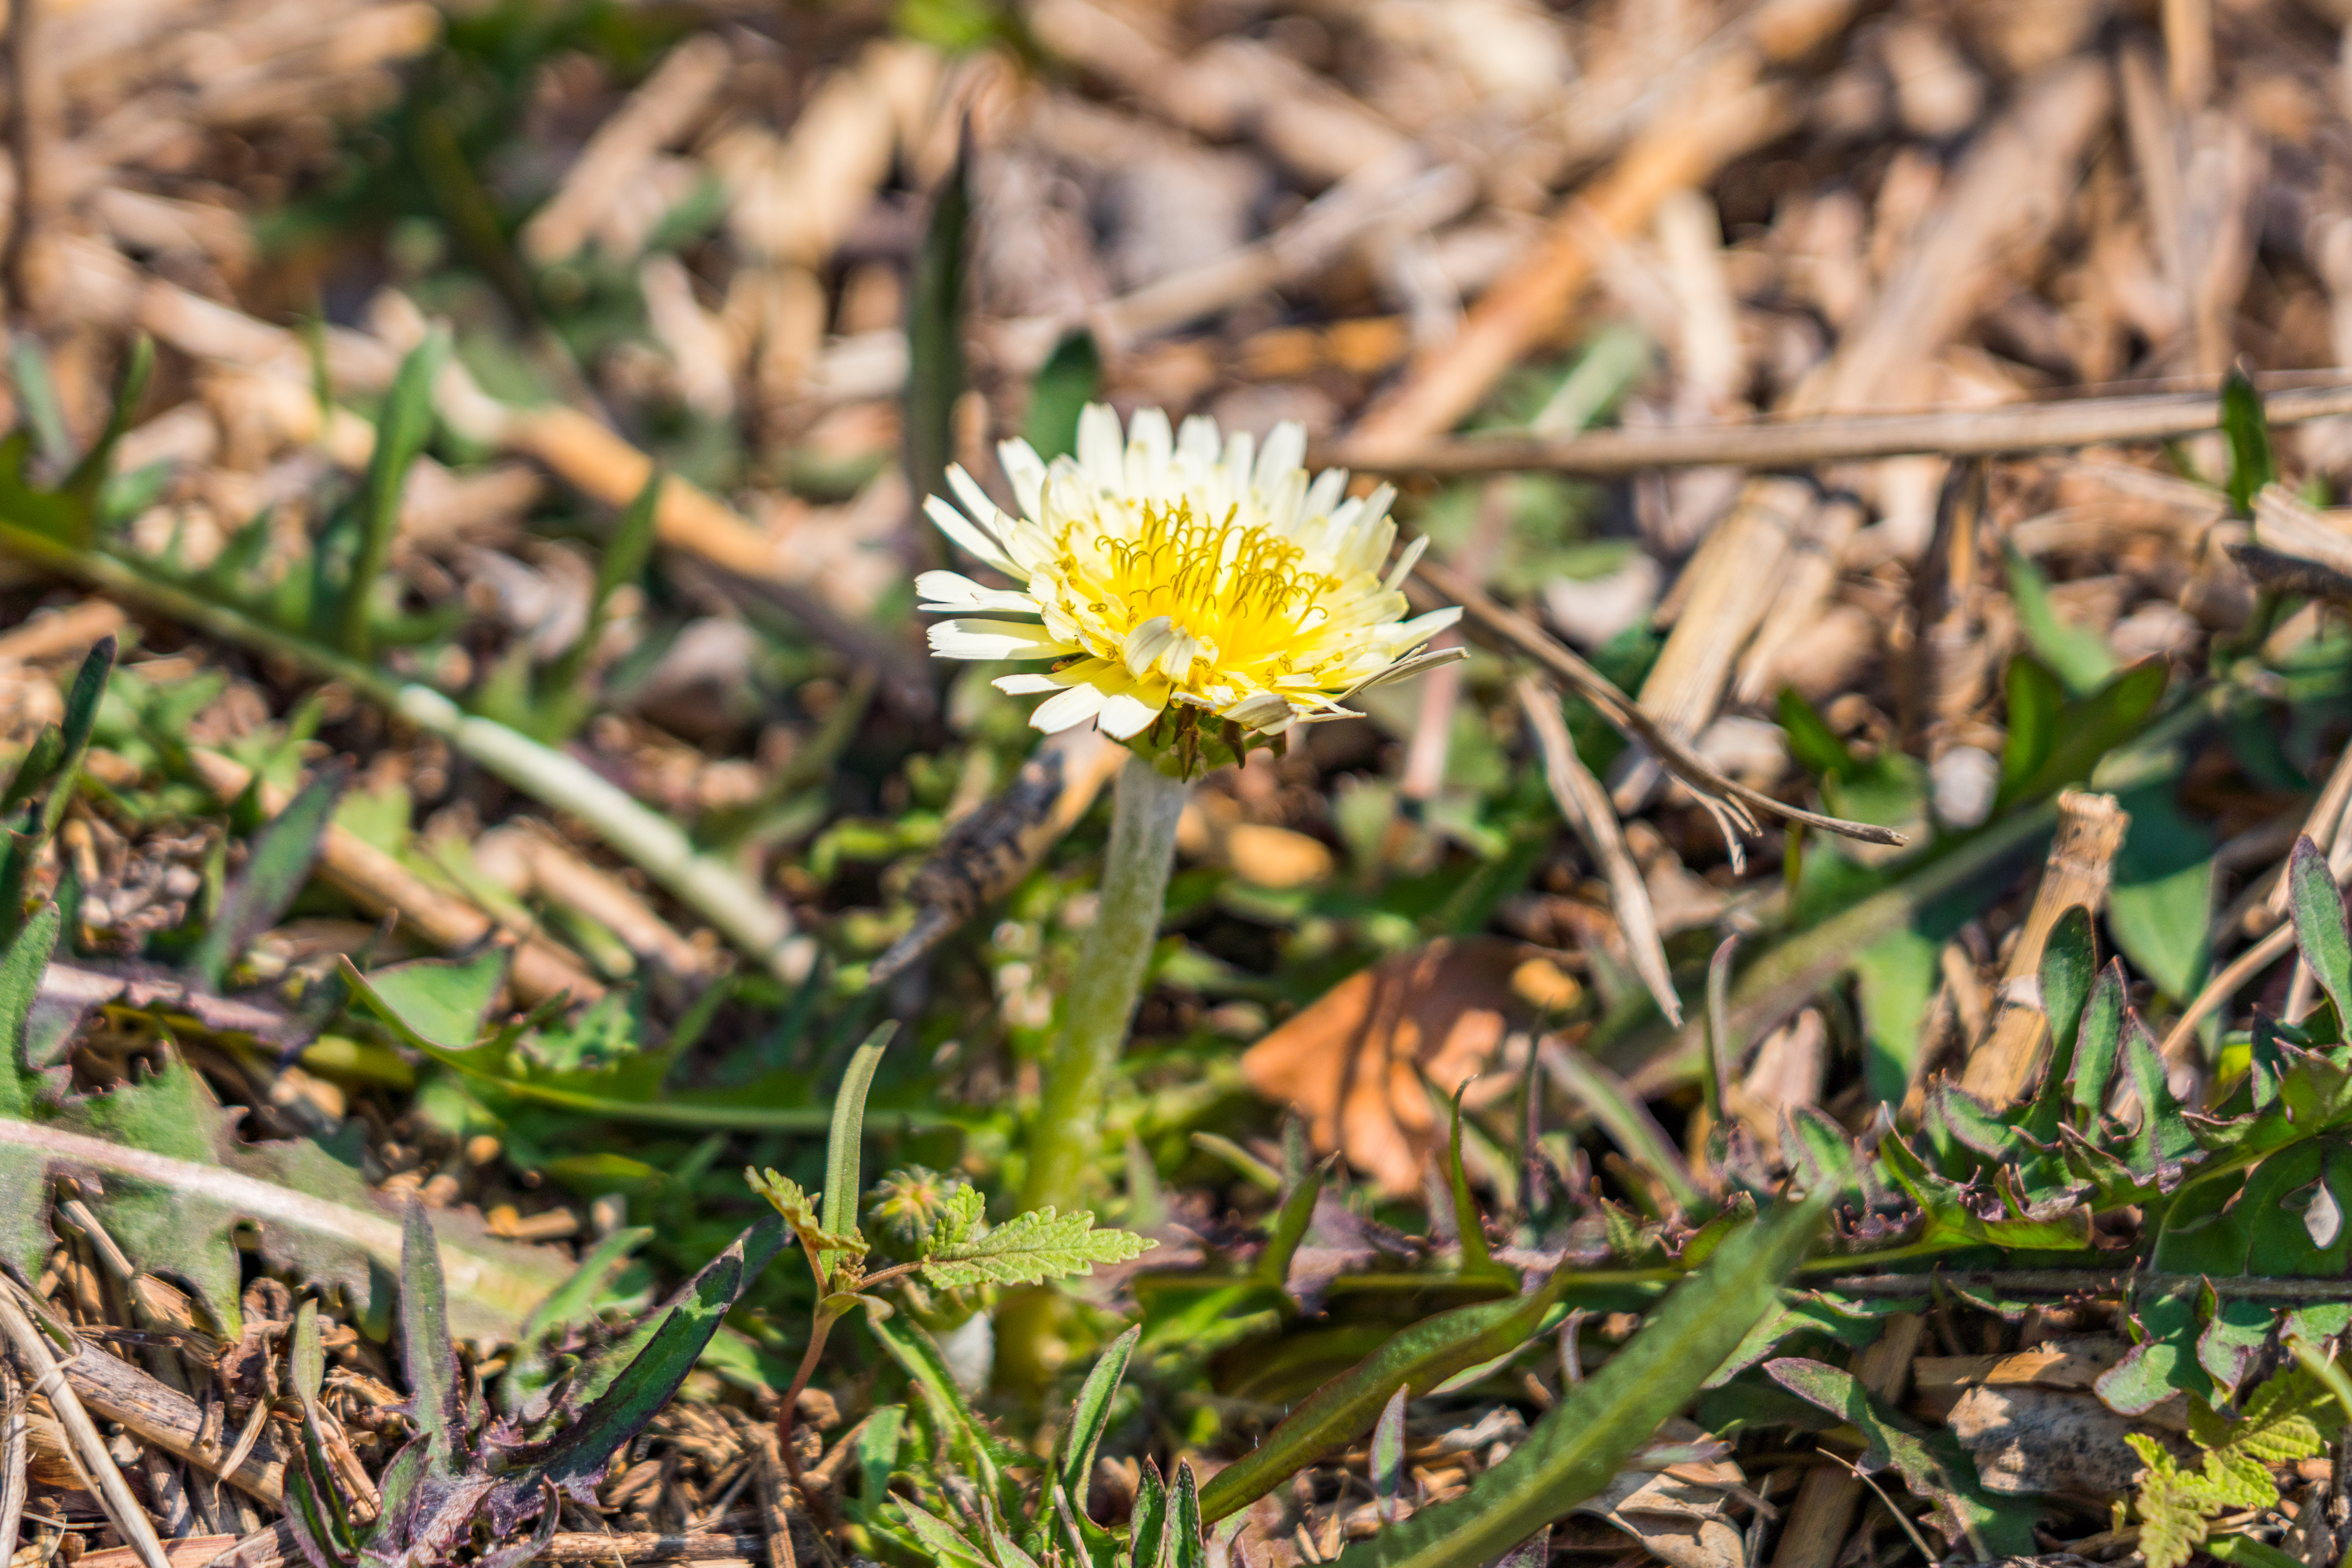
Yongdap Station, korea, seoul, spring, flowers, Korean dandelion, dandelion, flower, petal, flowering plant, grass family, groundcover, herbaceous plant, wildflower, perennial plant, aster, ice plant family, pollen